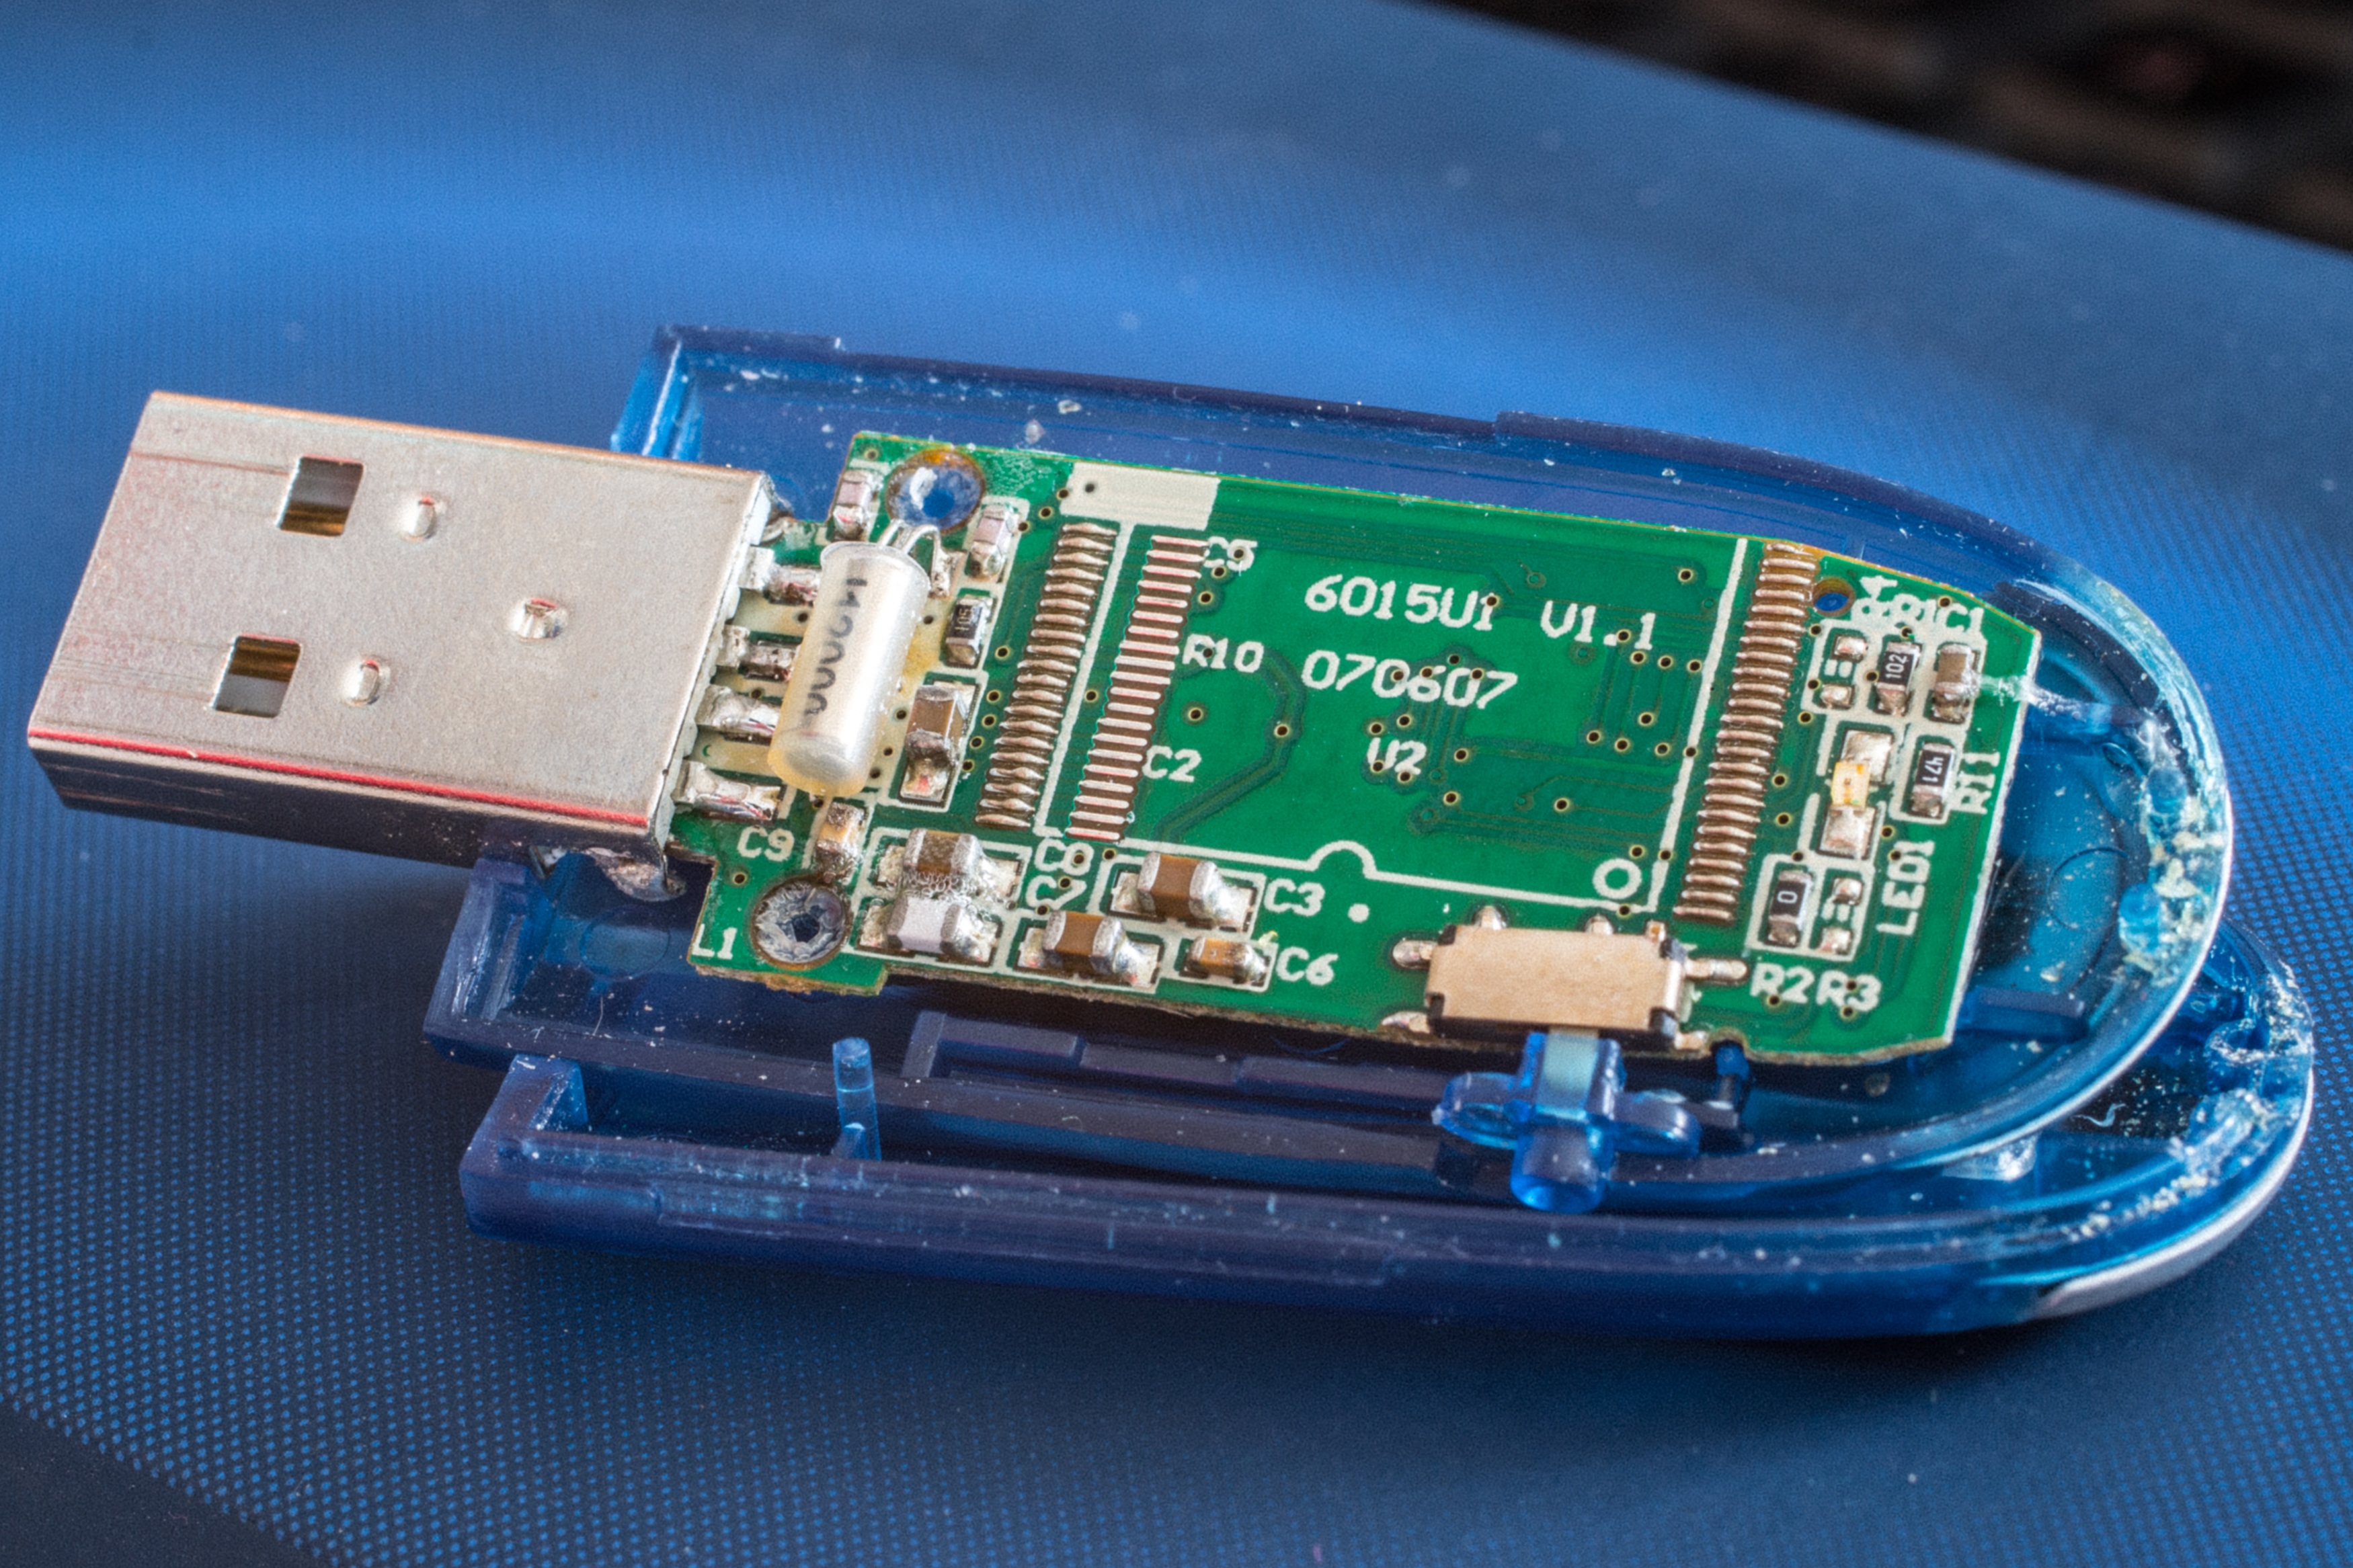
computer, board, technology, macro, memory, electronics, components, usb stick, memory stick, data stick, storage medium, microcontroller, inner workings, electronic device, personal computer hardware, electronics accessory, network interface controller